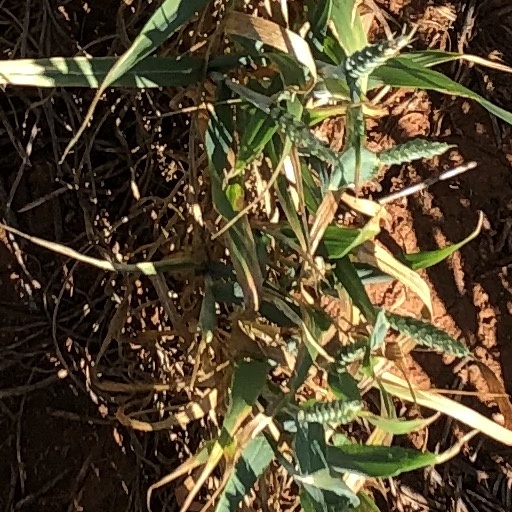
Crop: wheat